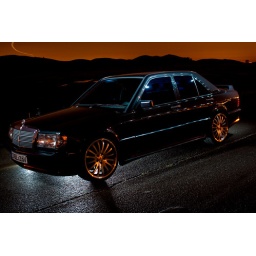
Took long exposure shots of the car with lighting under the body. City lights gave the clouds an off orange color.